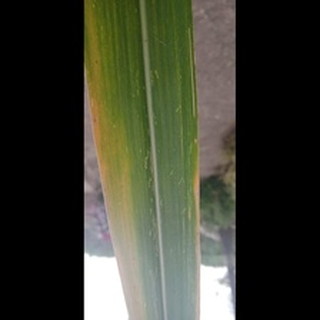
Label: sugarcane_yellow_leaf_disease